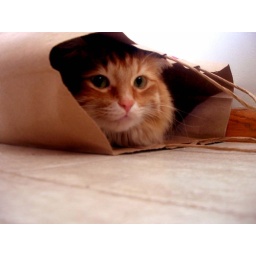
there's nothing cuter than a cat in a bag